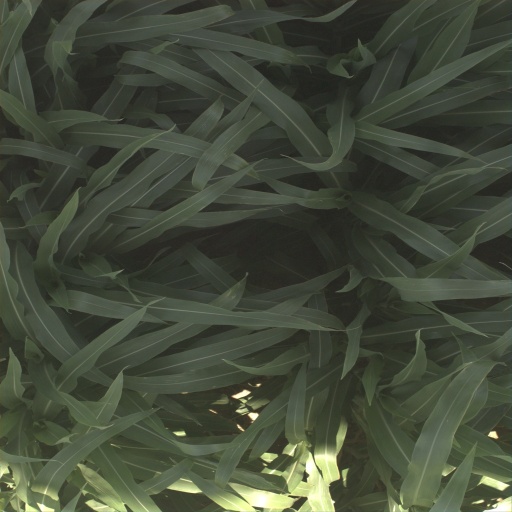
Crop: sorghum